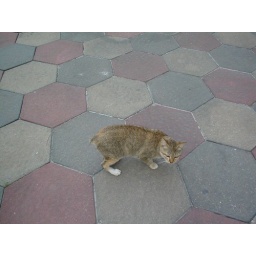
A tail-less cat walking around in front of Festival Walk.